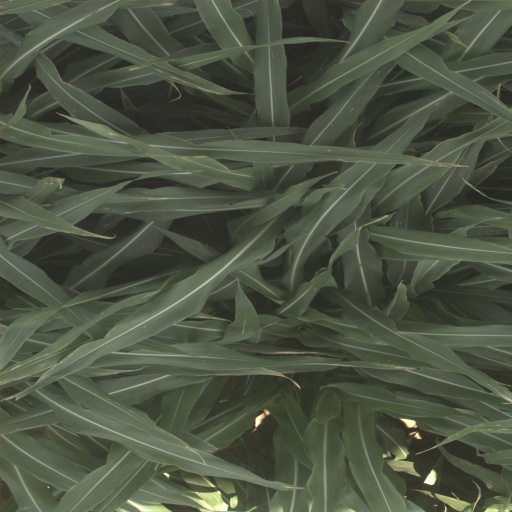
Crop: sorghum